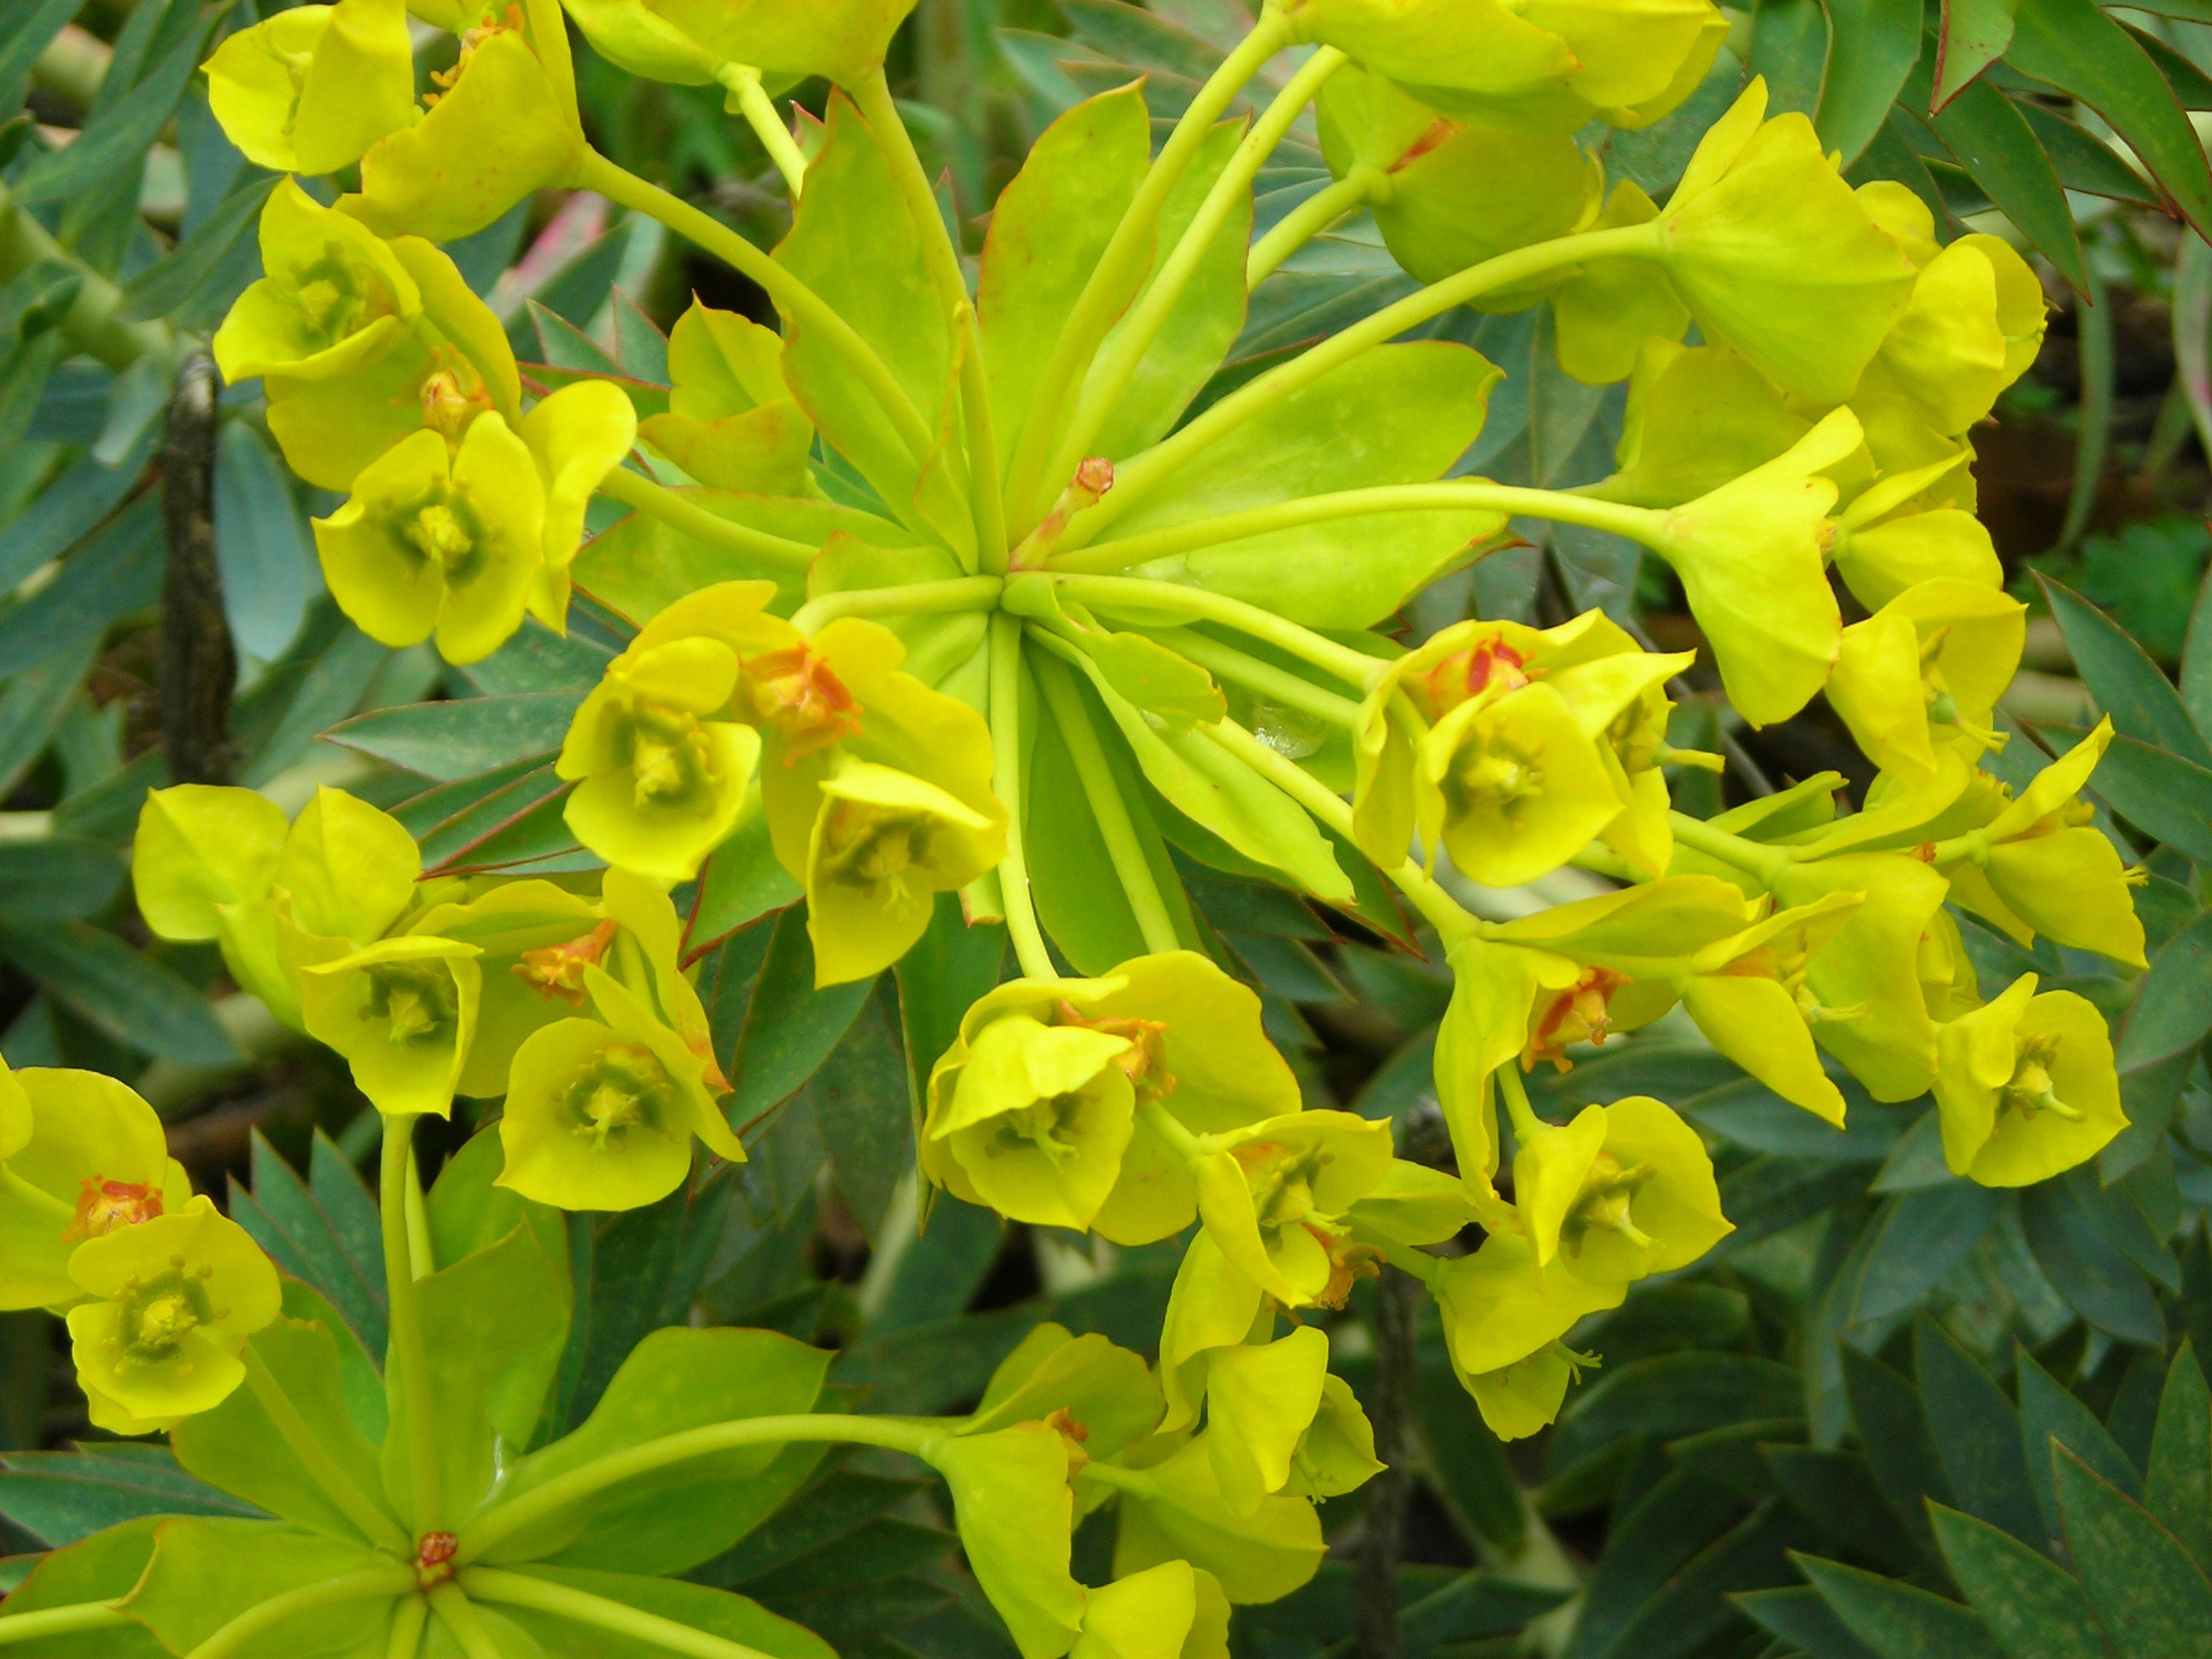
plant, flower, italy, yellow, flora, summit, wildflower, flowers, shrub, evening primrose, sicily, etna, flowering plant, land plant, large flowered evening primrose